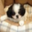
Label: dog